Homestuck

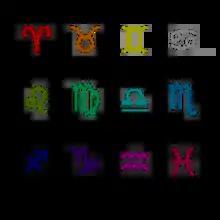
Each of the twelve trolls is associated with a Western zodiac sign and a color.

Returning to the present, the two species cooperate to salvage the kids' game session. However, Vriska sabotages key events, resulting in the kids accidentally transforming Jack Noir into a seemingly invincible monster. Rising tensions among the trolls eventually boil over, and some begin to attack and kill the others; almost half the group (including Vriska) dies before Karkat manages to restore order. From Doc Scratch, the kids learn about a game mechanism called the "Scratch" that allows the humans to reset their session to escape Jack but will also inadvertently summon Lord English, Doc Scratch's master who seeks dominion over all of reality.